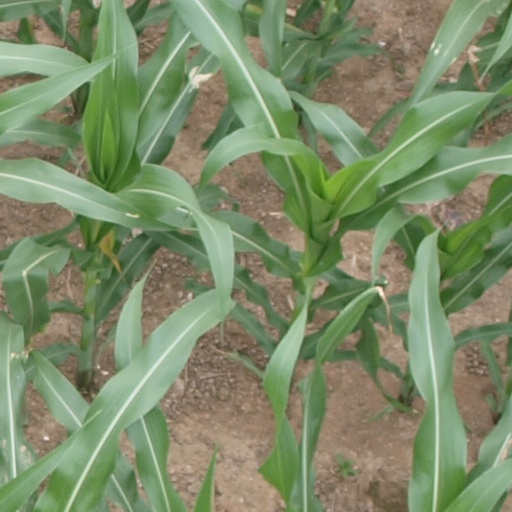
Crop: maize; corn